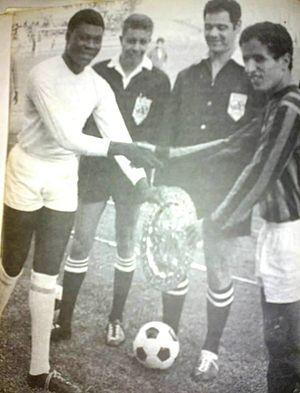
Pierre Kalala et Driss Bamous durant la demi-finale retour de la coupe des clubs champions africains 1968, opposant le TP Englebert aux FAR de Rabat, en janvier 1969, à Casablanca.
Le parcours international de l'AS FAR est l'histoire des participations de l'Association sportive des Forces armées royales aux différentes compétitions internationales. Depuis sa fondation en 1958, l'AS FAR a participé à plusieurs types de compétitions internationales, tels que des compétitions africaines, maghrébines ou nord-africaines, ainsi que la prestigieuse coupe Mohammed V. Par ailleurs, le club n'a jamais participé à une compétition arabe.
L'Association sportive des Forces armées royales, plus couramment abrégé en FAR Rabat, est un club marocain de football fondé en 1958 et basé à Rabat.
Driss Bamous est un joueur de football marocain.
Pierre Kalala Mukendi, né le 22 novembre 1939 à Likasi et mort le 30 juin 2015 à Johannesbourg, est un footballeur congolais devenu entraîneur.